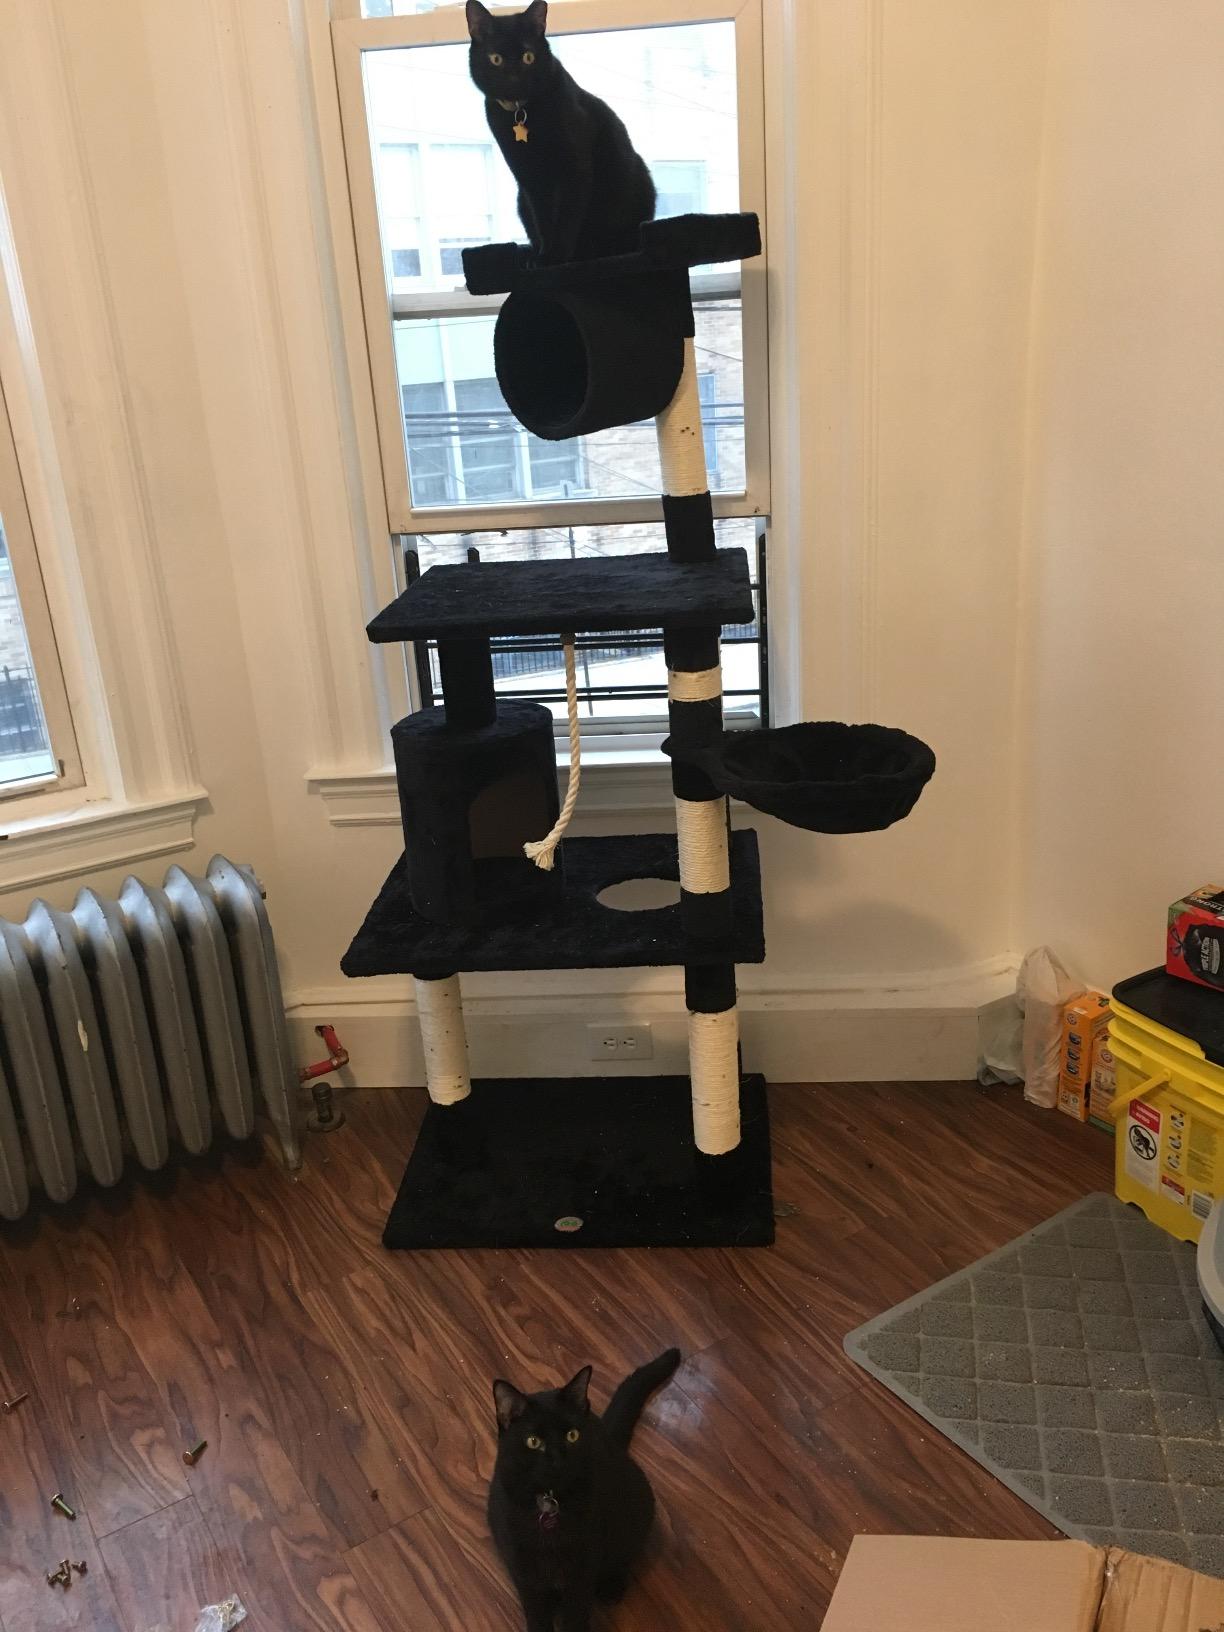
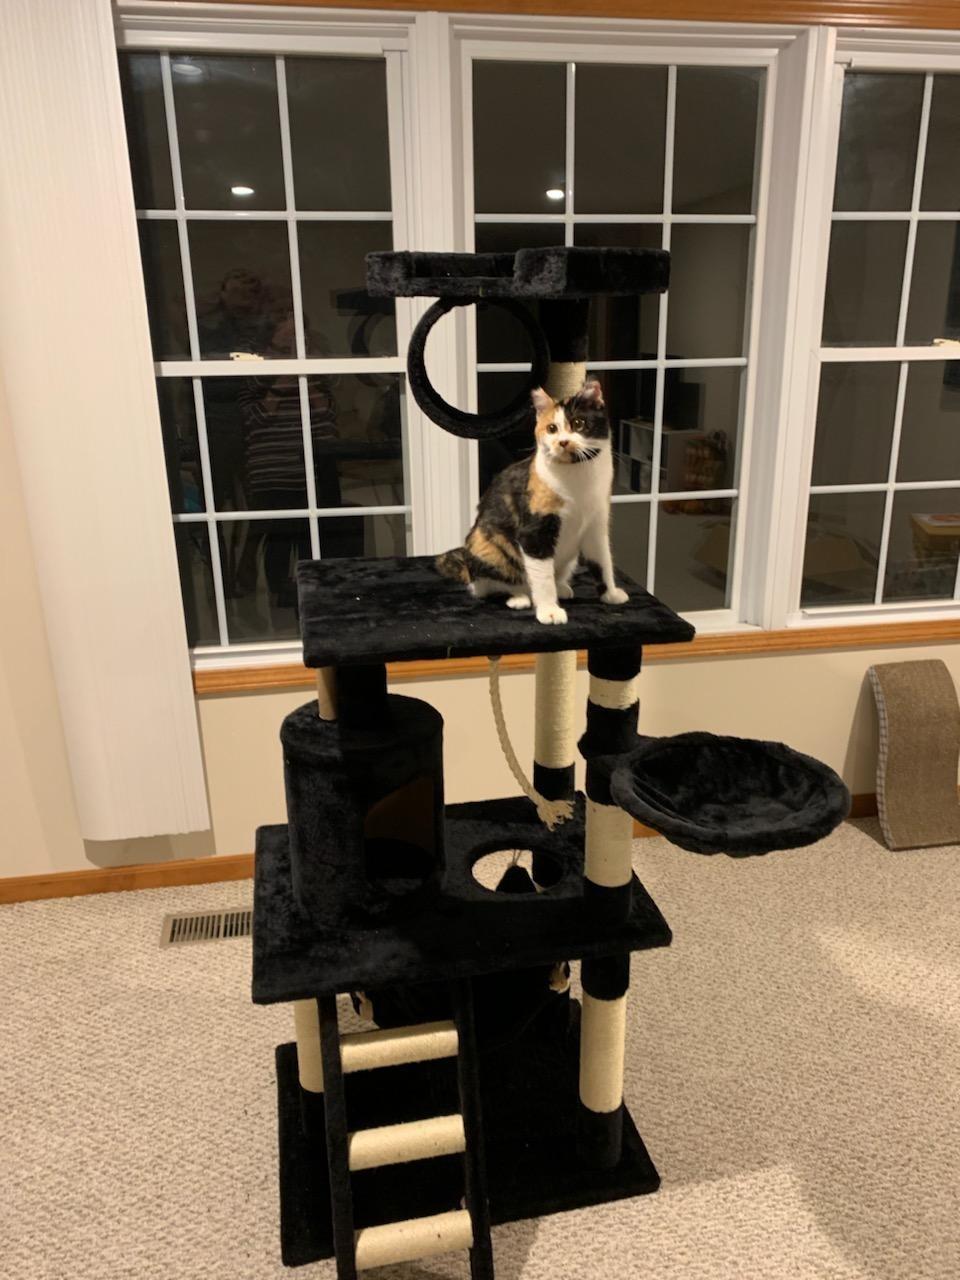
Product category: items_cat tree
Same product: yes